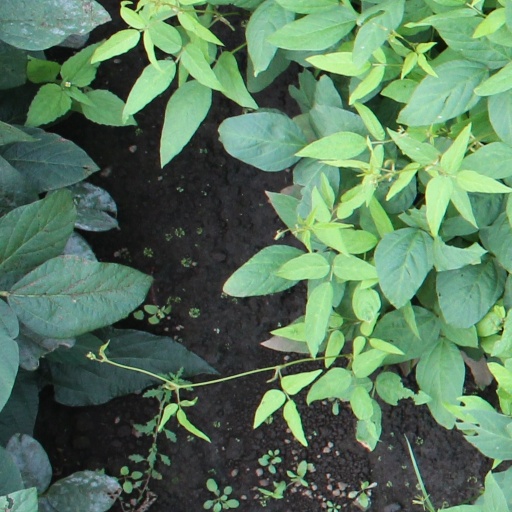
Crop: soybean